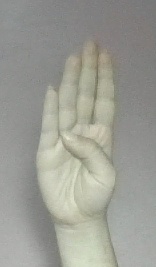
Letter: kaaf